Engraving

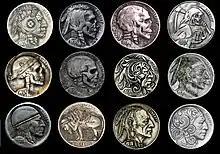
Buffalo nickels, coins customised with engraving tools

Modifying the relief designs on coins is a craft dating back to the 18th century and today modified coins are known colloquially as hobo nickels. In the United States, especially during the Great Depression, coin engraving on the large-faced Indian Head nickel became a way to help make ends meet. The craft continues today, and with modern equipment often produces stunning miniature sculptural artworks and floral scrollwork.